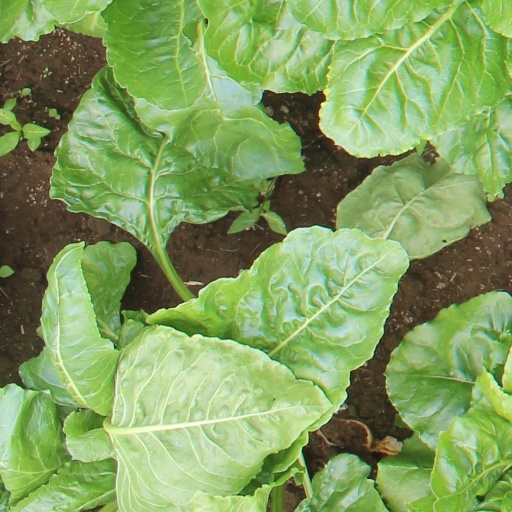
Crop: sugar beet